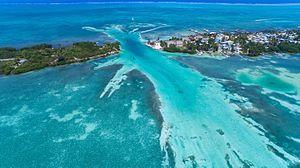
La caye Caulker, en anglais Caulker Caye, en espagnol Cayo Caulker, est une petite île corallienne située près des côtes du Belize dans les Caraïbes.